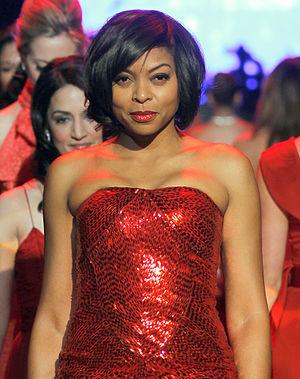
Crazy Night ou Méchante soirée au Québec est un film américain réalisé par Shawn Levy, sorti en 2010.
Taraji Penda Henson est une actrice, chanteuse et auteure américaine, née le 11 septembre 1970 à Washington, D.C..